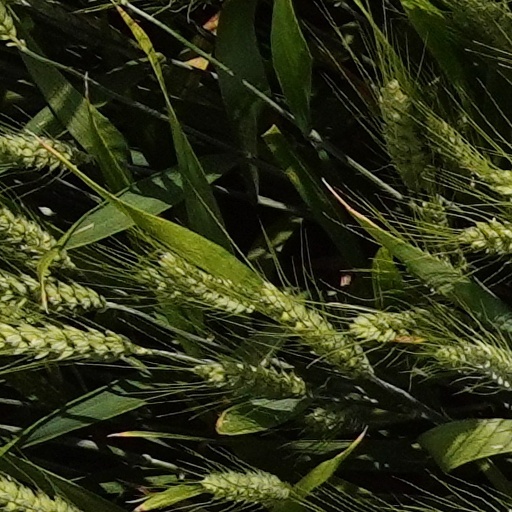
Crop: wheat